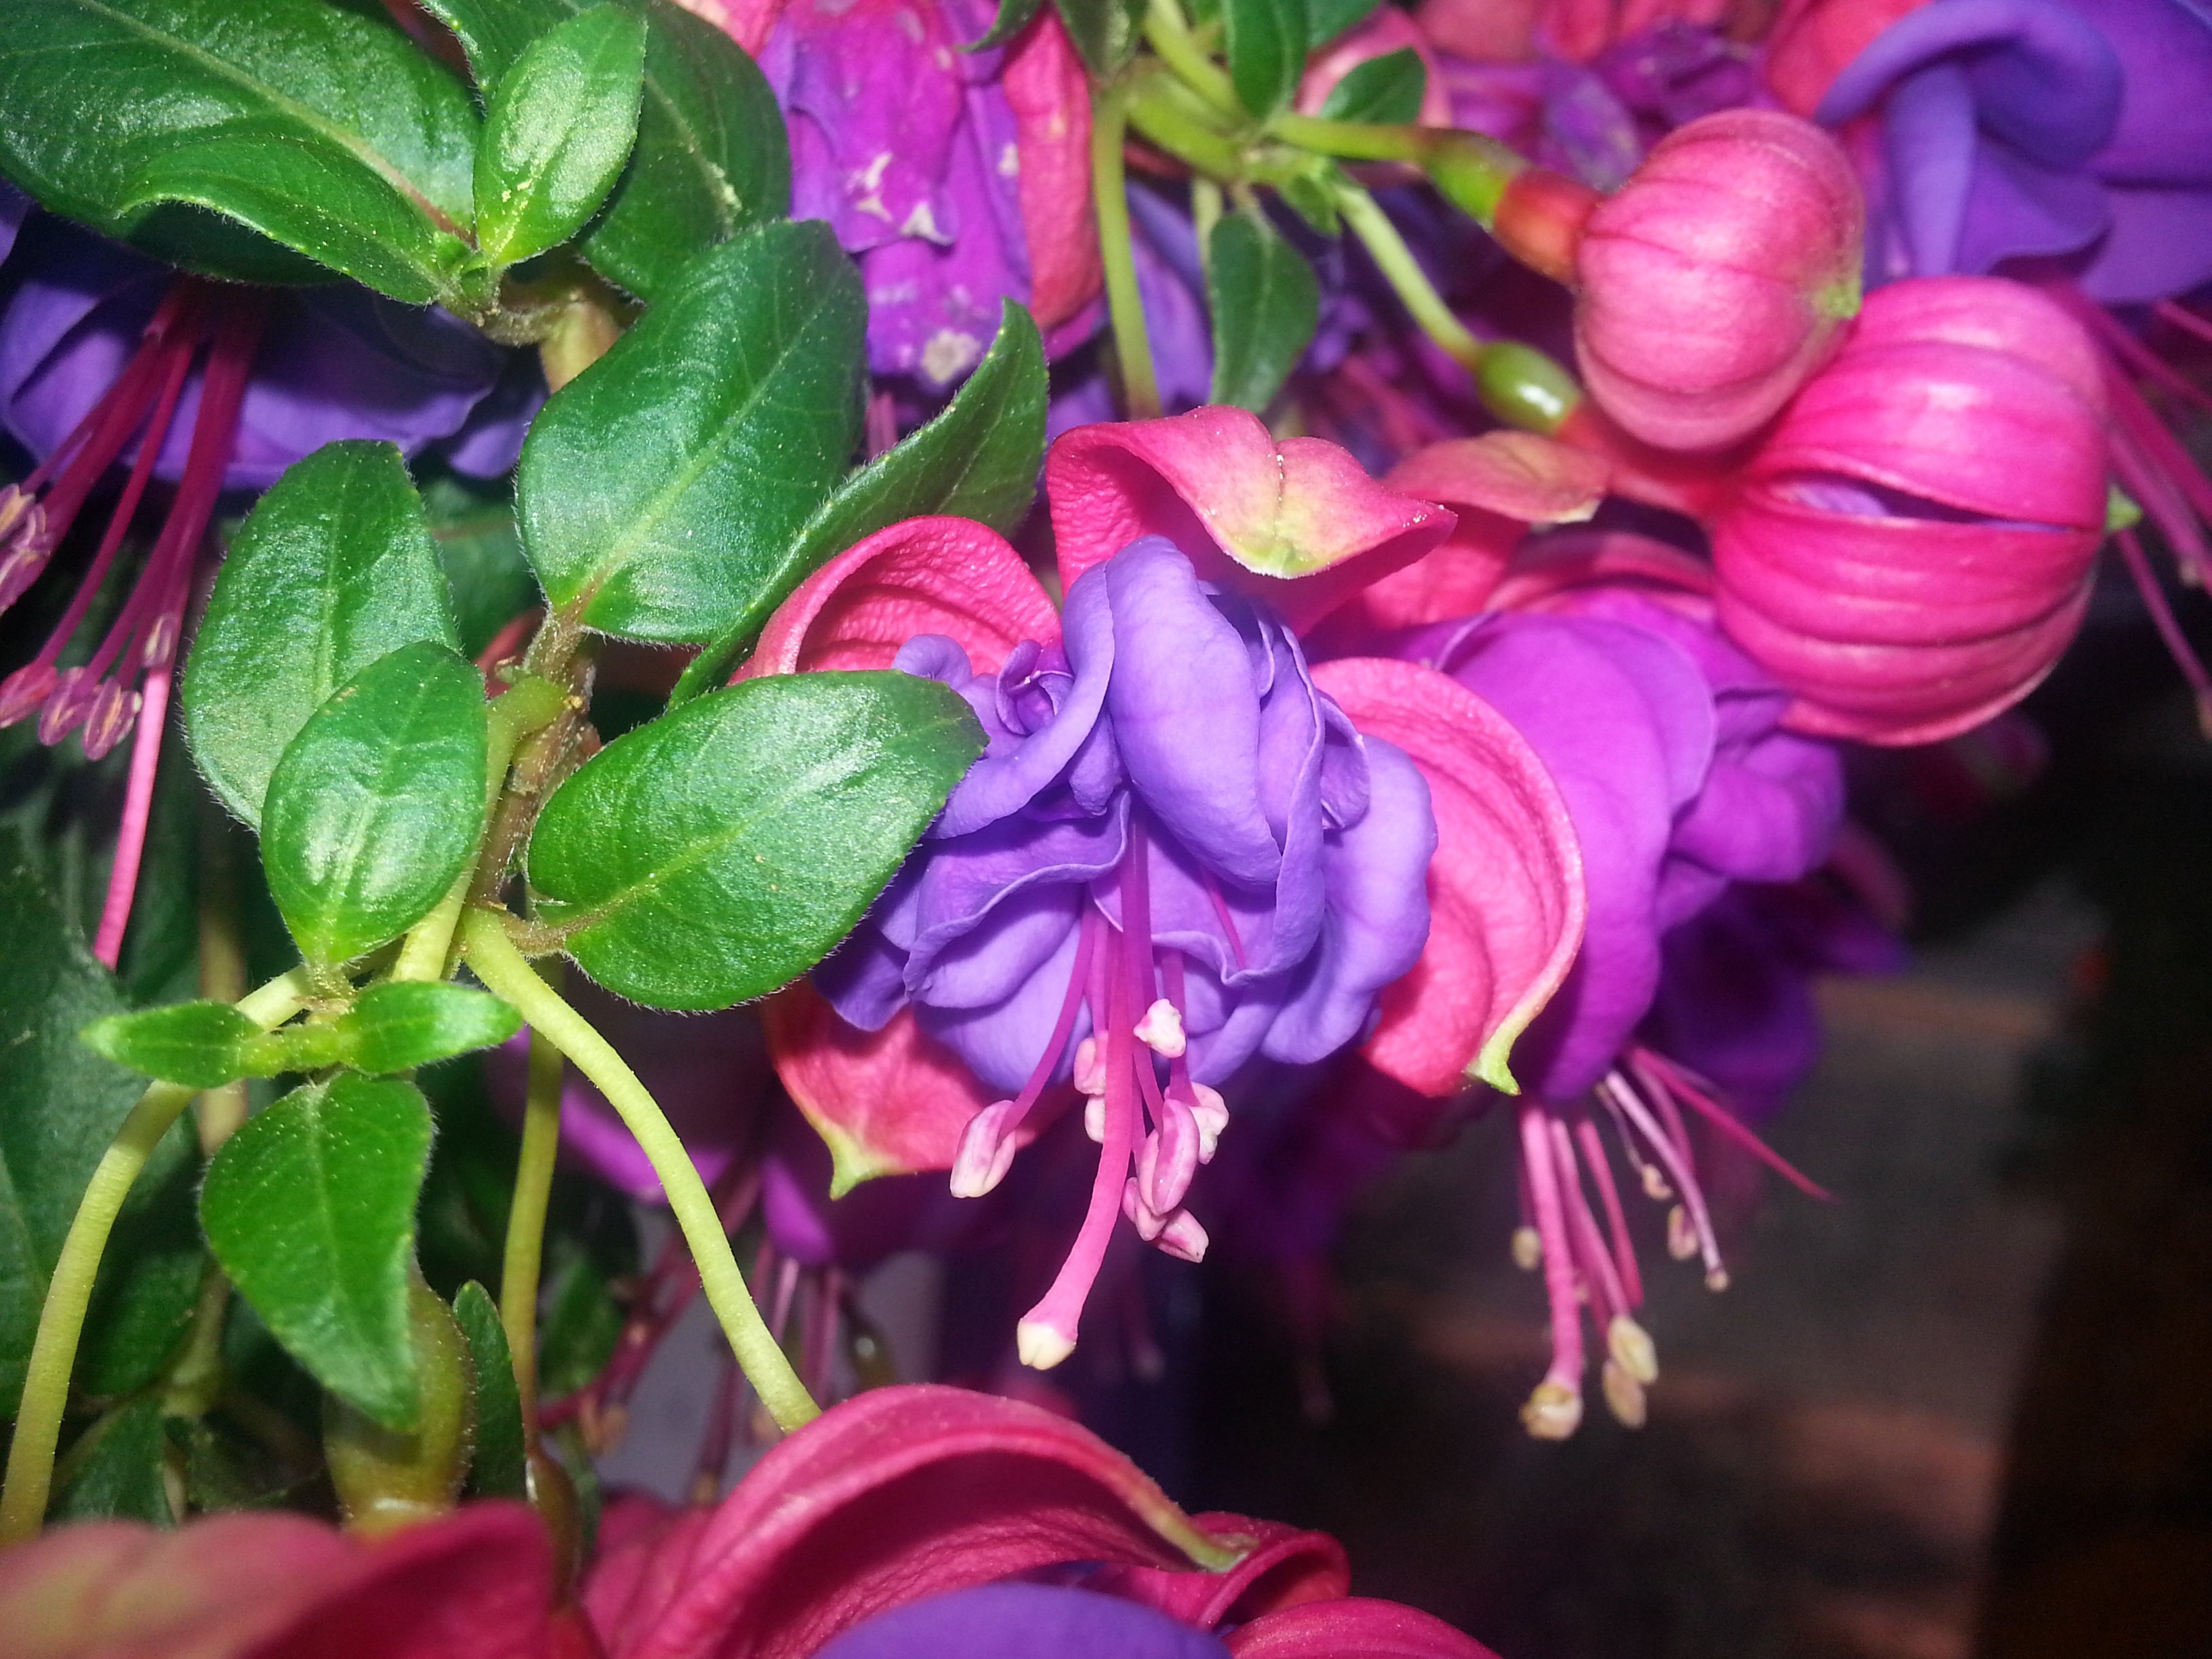
blossom, plant, flower, petal, floral, tropical, garden, flora, shrub, fuchsia, macro photography, flowering plant, land plant